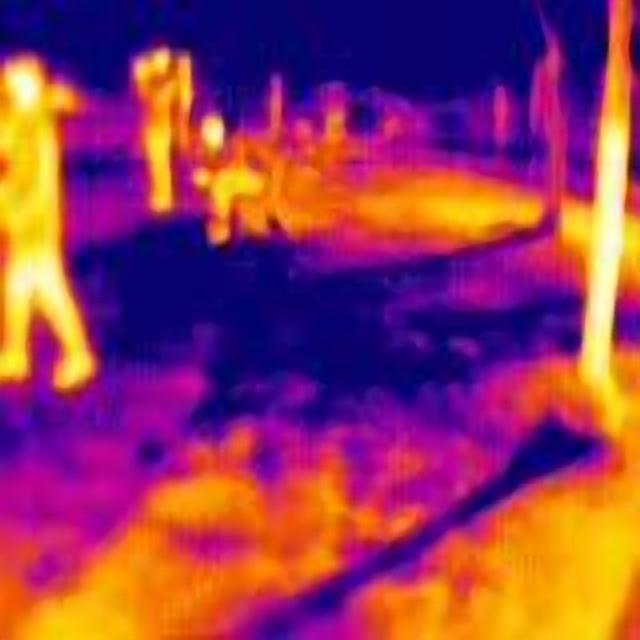
Detected objects:
label: person
label: person
label: person